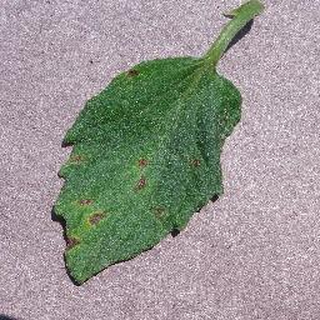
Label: tomato_septoria_leaf_spot